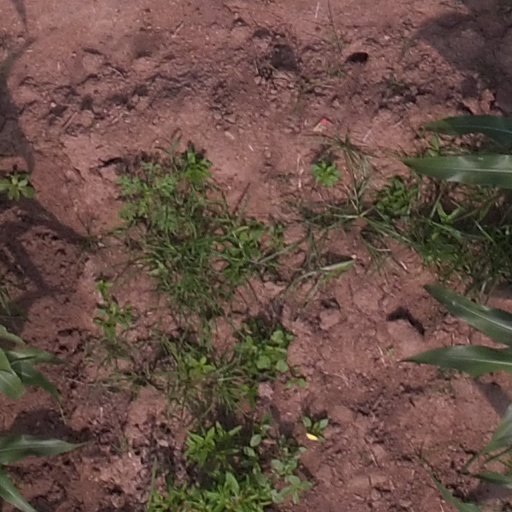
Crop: maize; corn